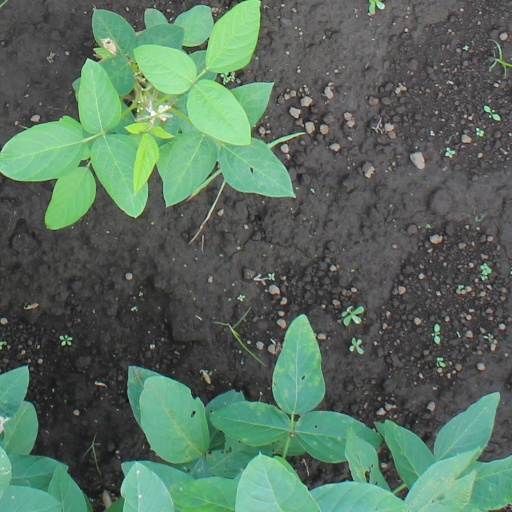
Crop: soybean